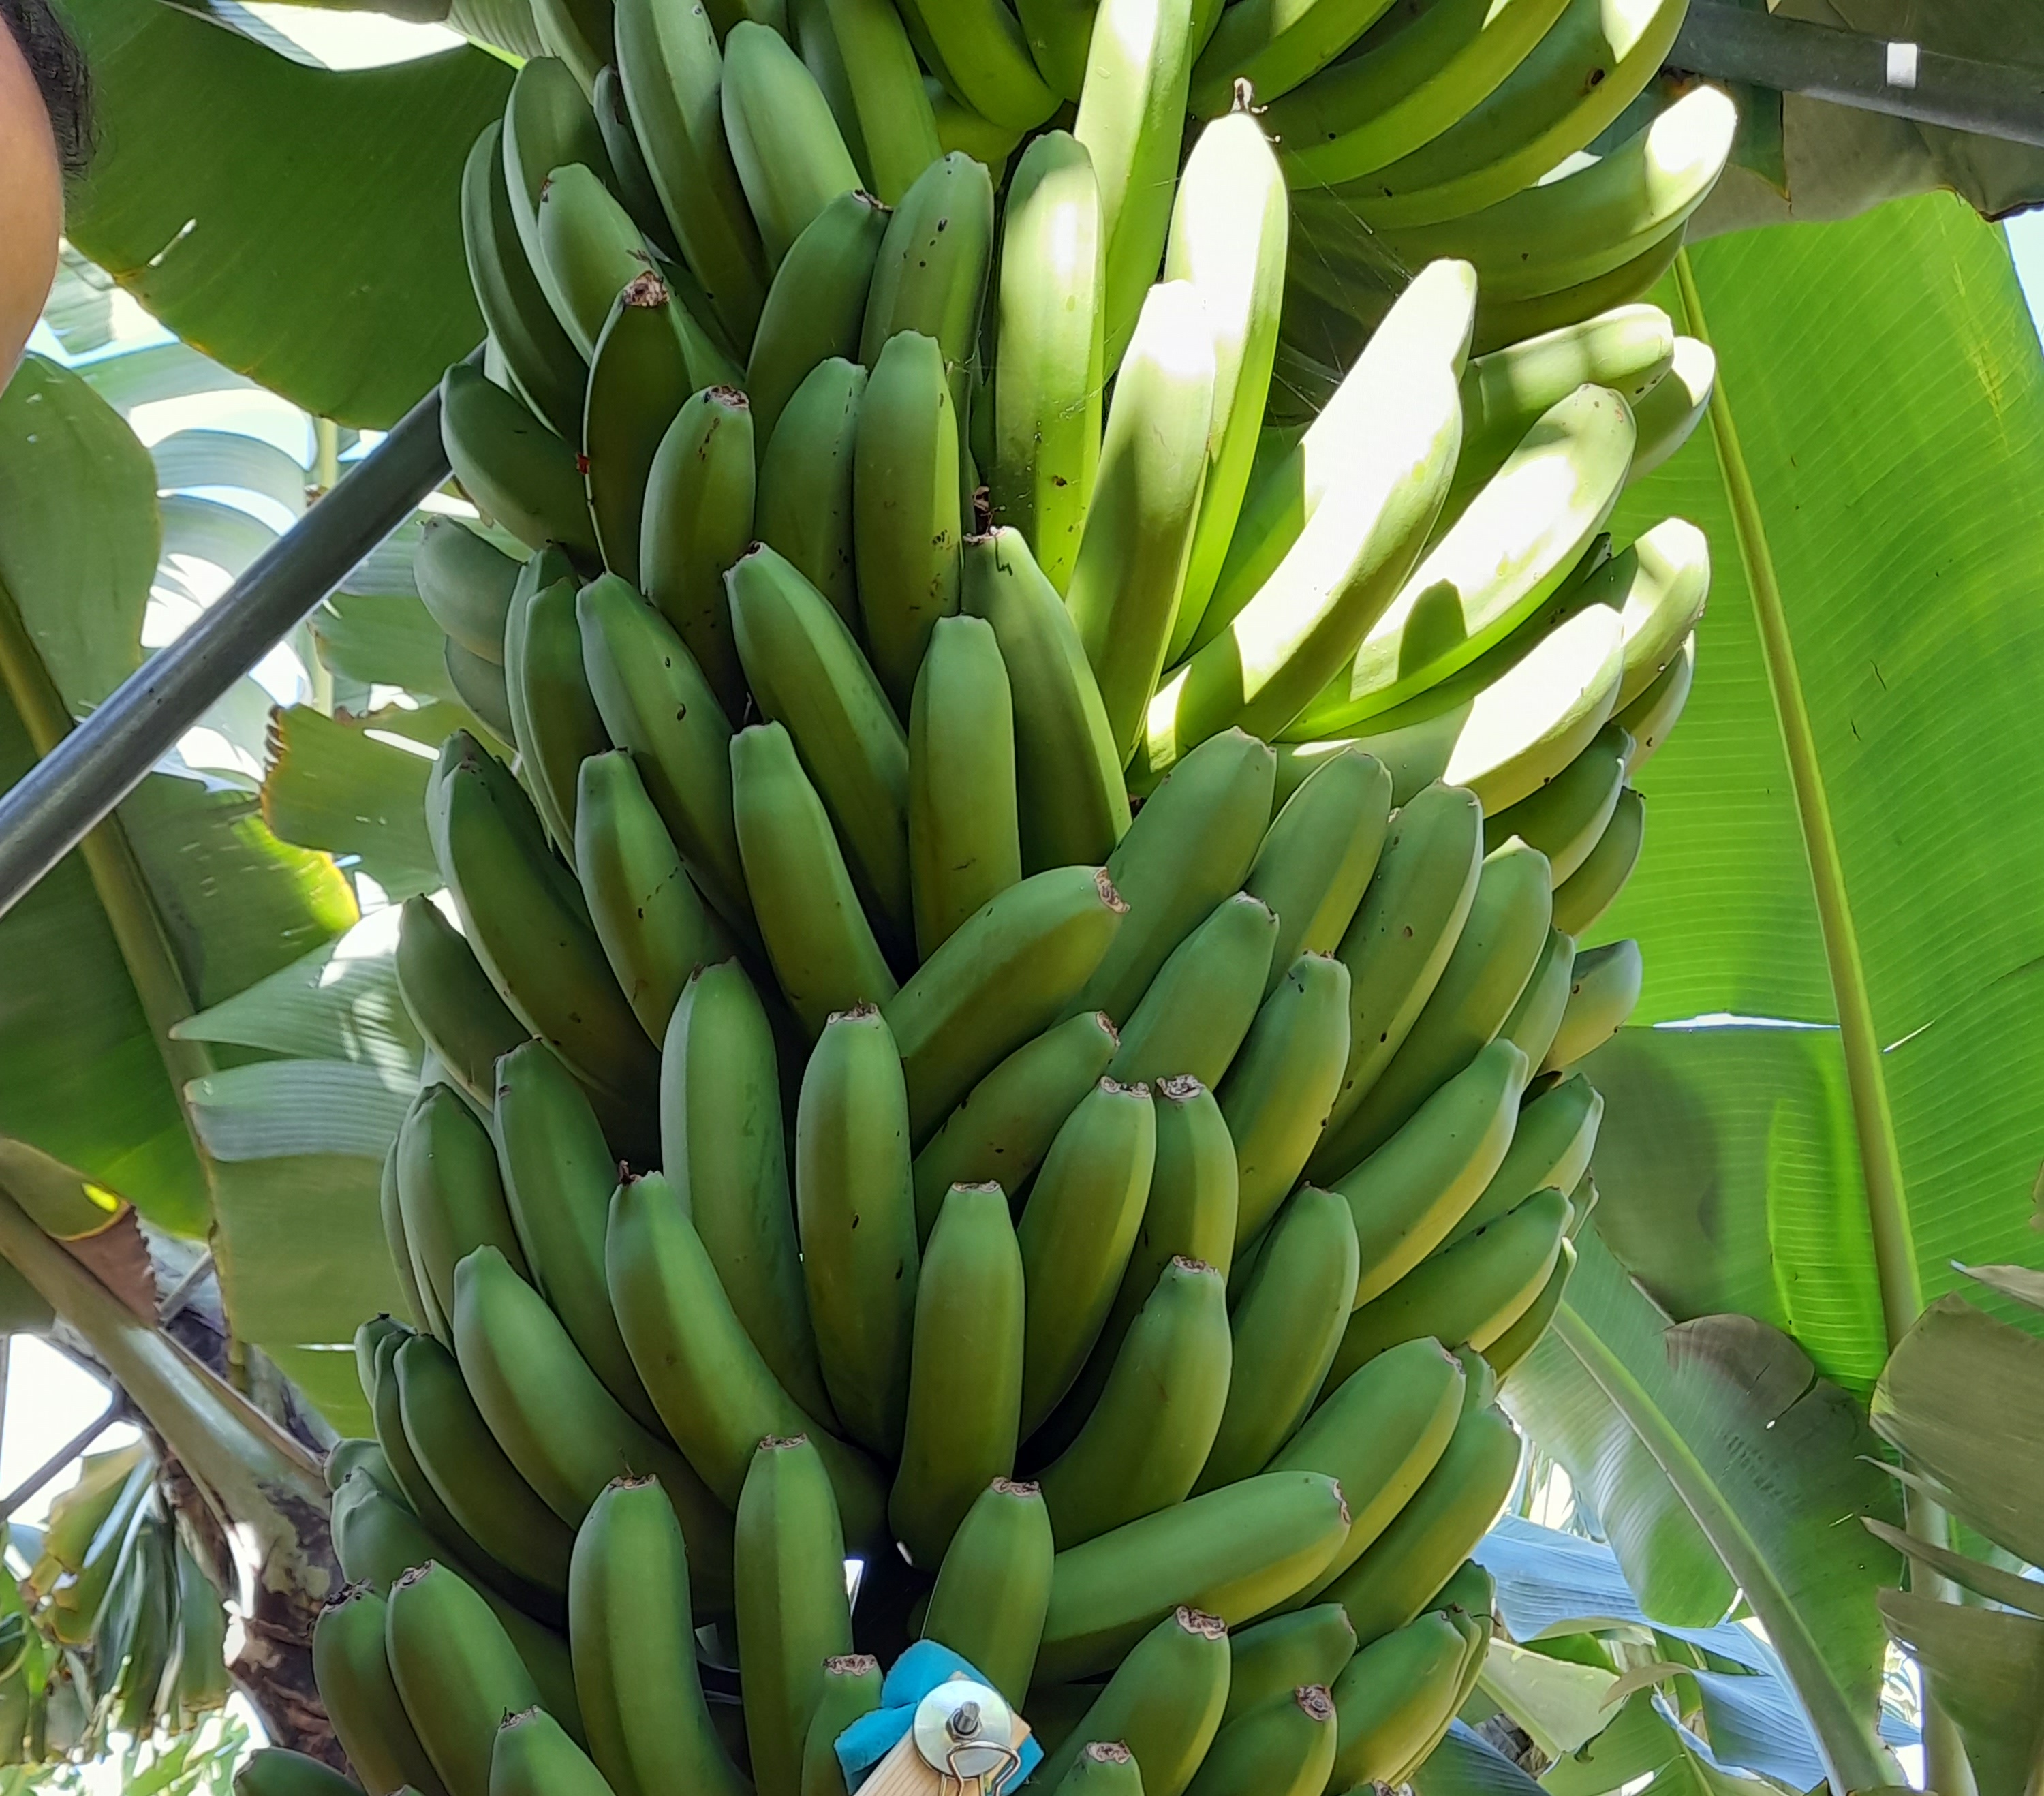
Label: Cut